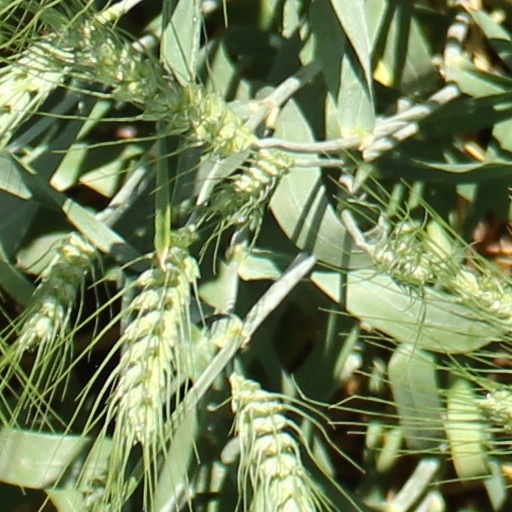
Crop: wheat